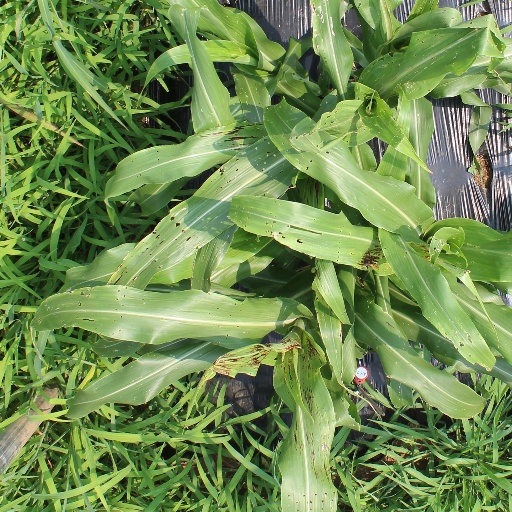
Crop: sorghum